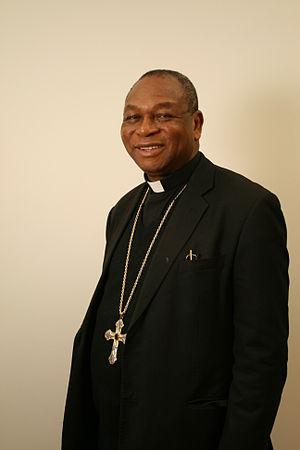
John Onaiyekan, né le 29 janvier 1944 à Kabba, actuellement dans l'État de Kogi au Nigeria, est un évêque catholique et cardinal nigérian, évêque puis archevêque d'Abuja de 1992 à 2019.